Alexander Doré

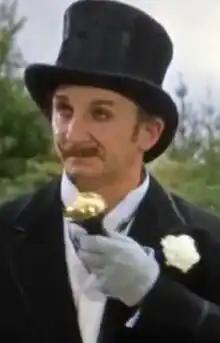
Alexander Doré as the First Spy in "Chitty Chitty Bang Bang" (1968)

Alexander Joseph Doré (28 August 1923 – 16 April 2002) was a British actor, director and screenwriter. He was best known for his appearance as the First Spy in the 1968 film "Chitty Chitty Bang Bang." He also co-starred in the 1968 TV series "Virgin of the Secret Service" (as villain Karl Von Brauner) as well as playing Bertram Bright in "Bright's Boffins" (1970-1972).